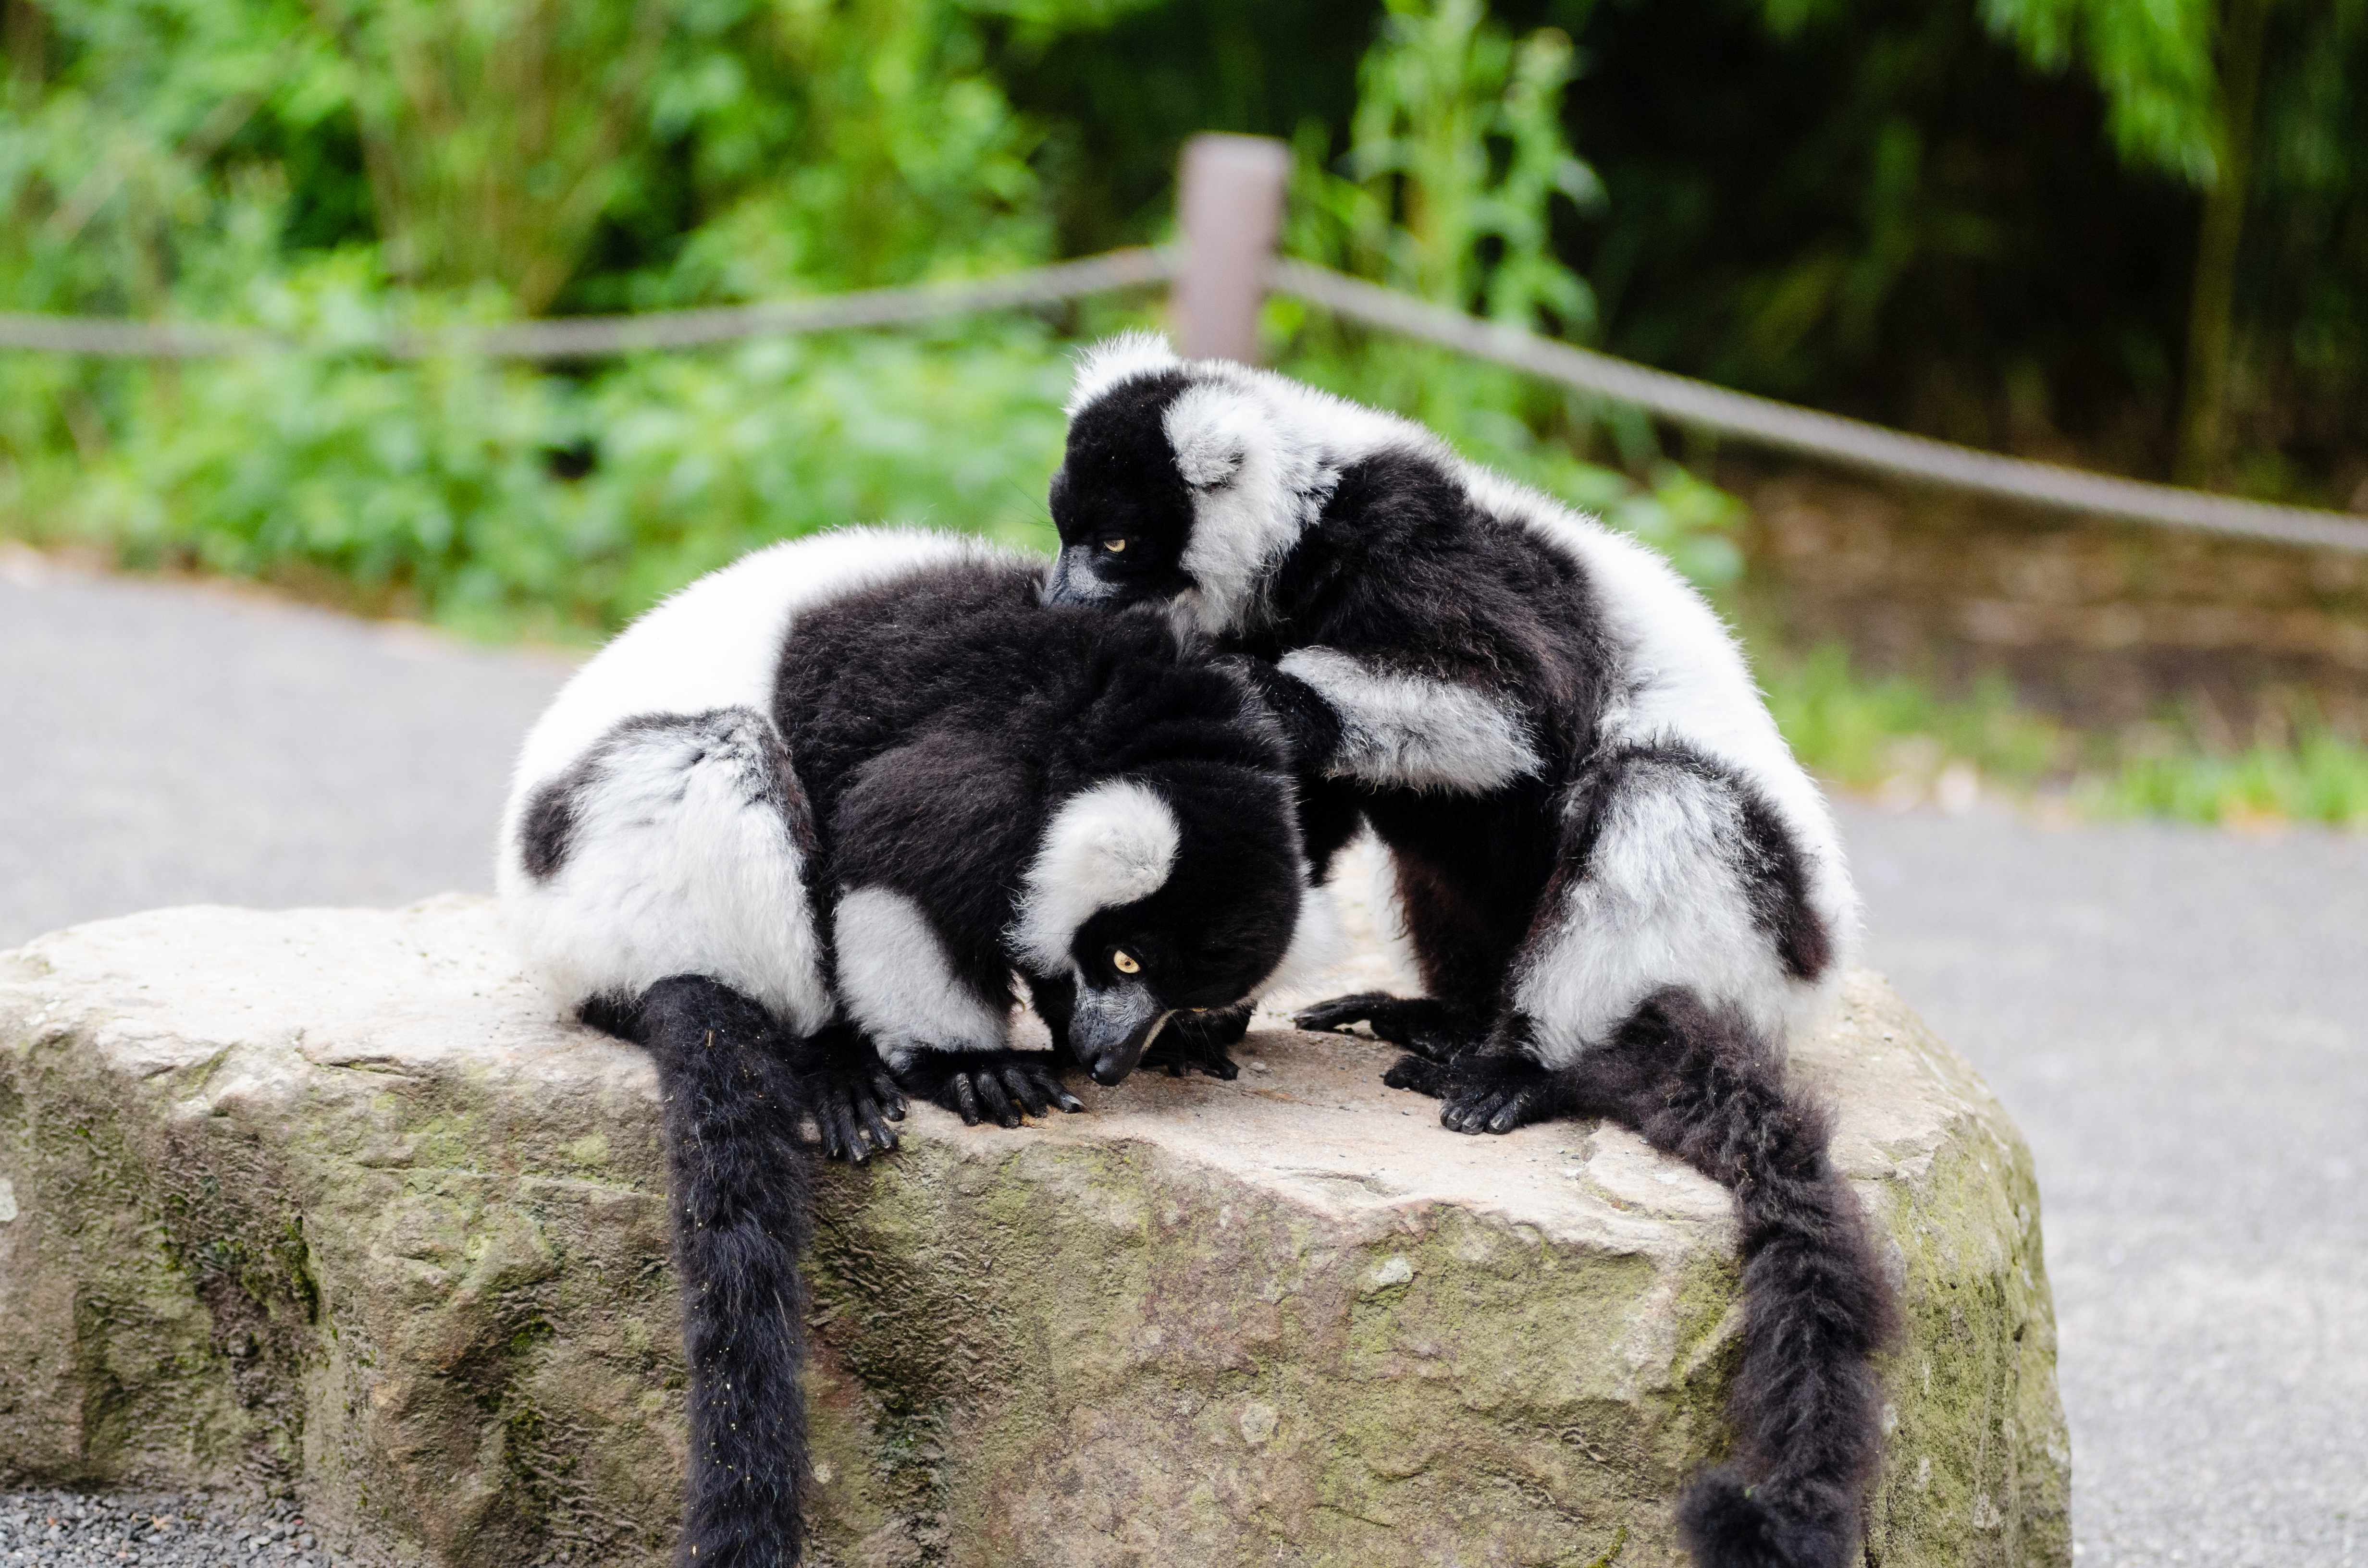
white, animal, zoo, black, fauna, primate, eyes, madagascar, germany, deutschland, schwarz, tier, augen, lemur, tierpark, madagaskar, ruffed, weiser, vari, lemuren